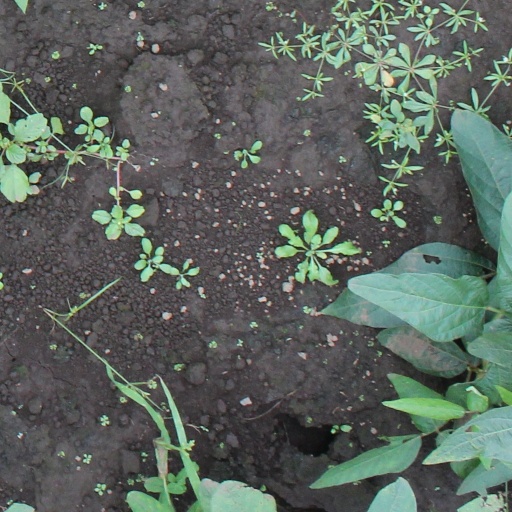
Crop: soybean